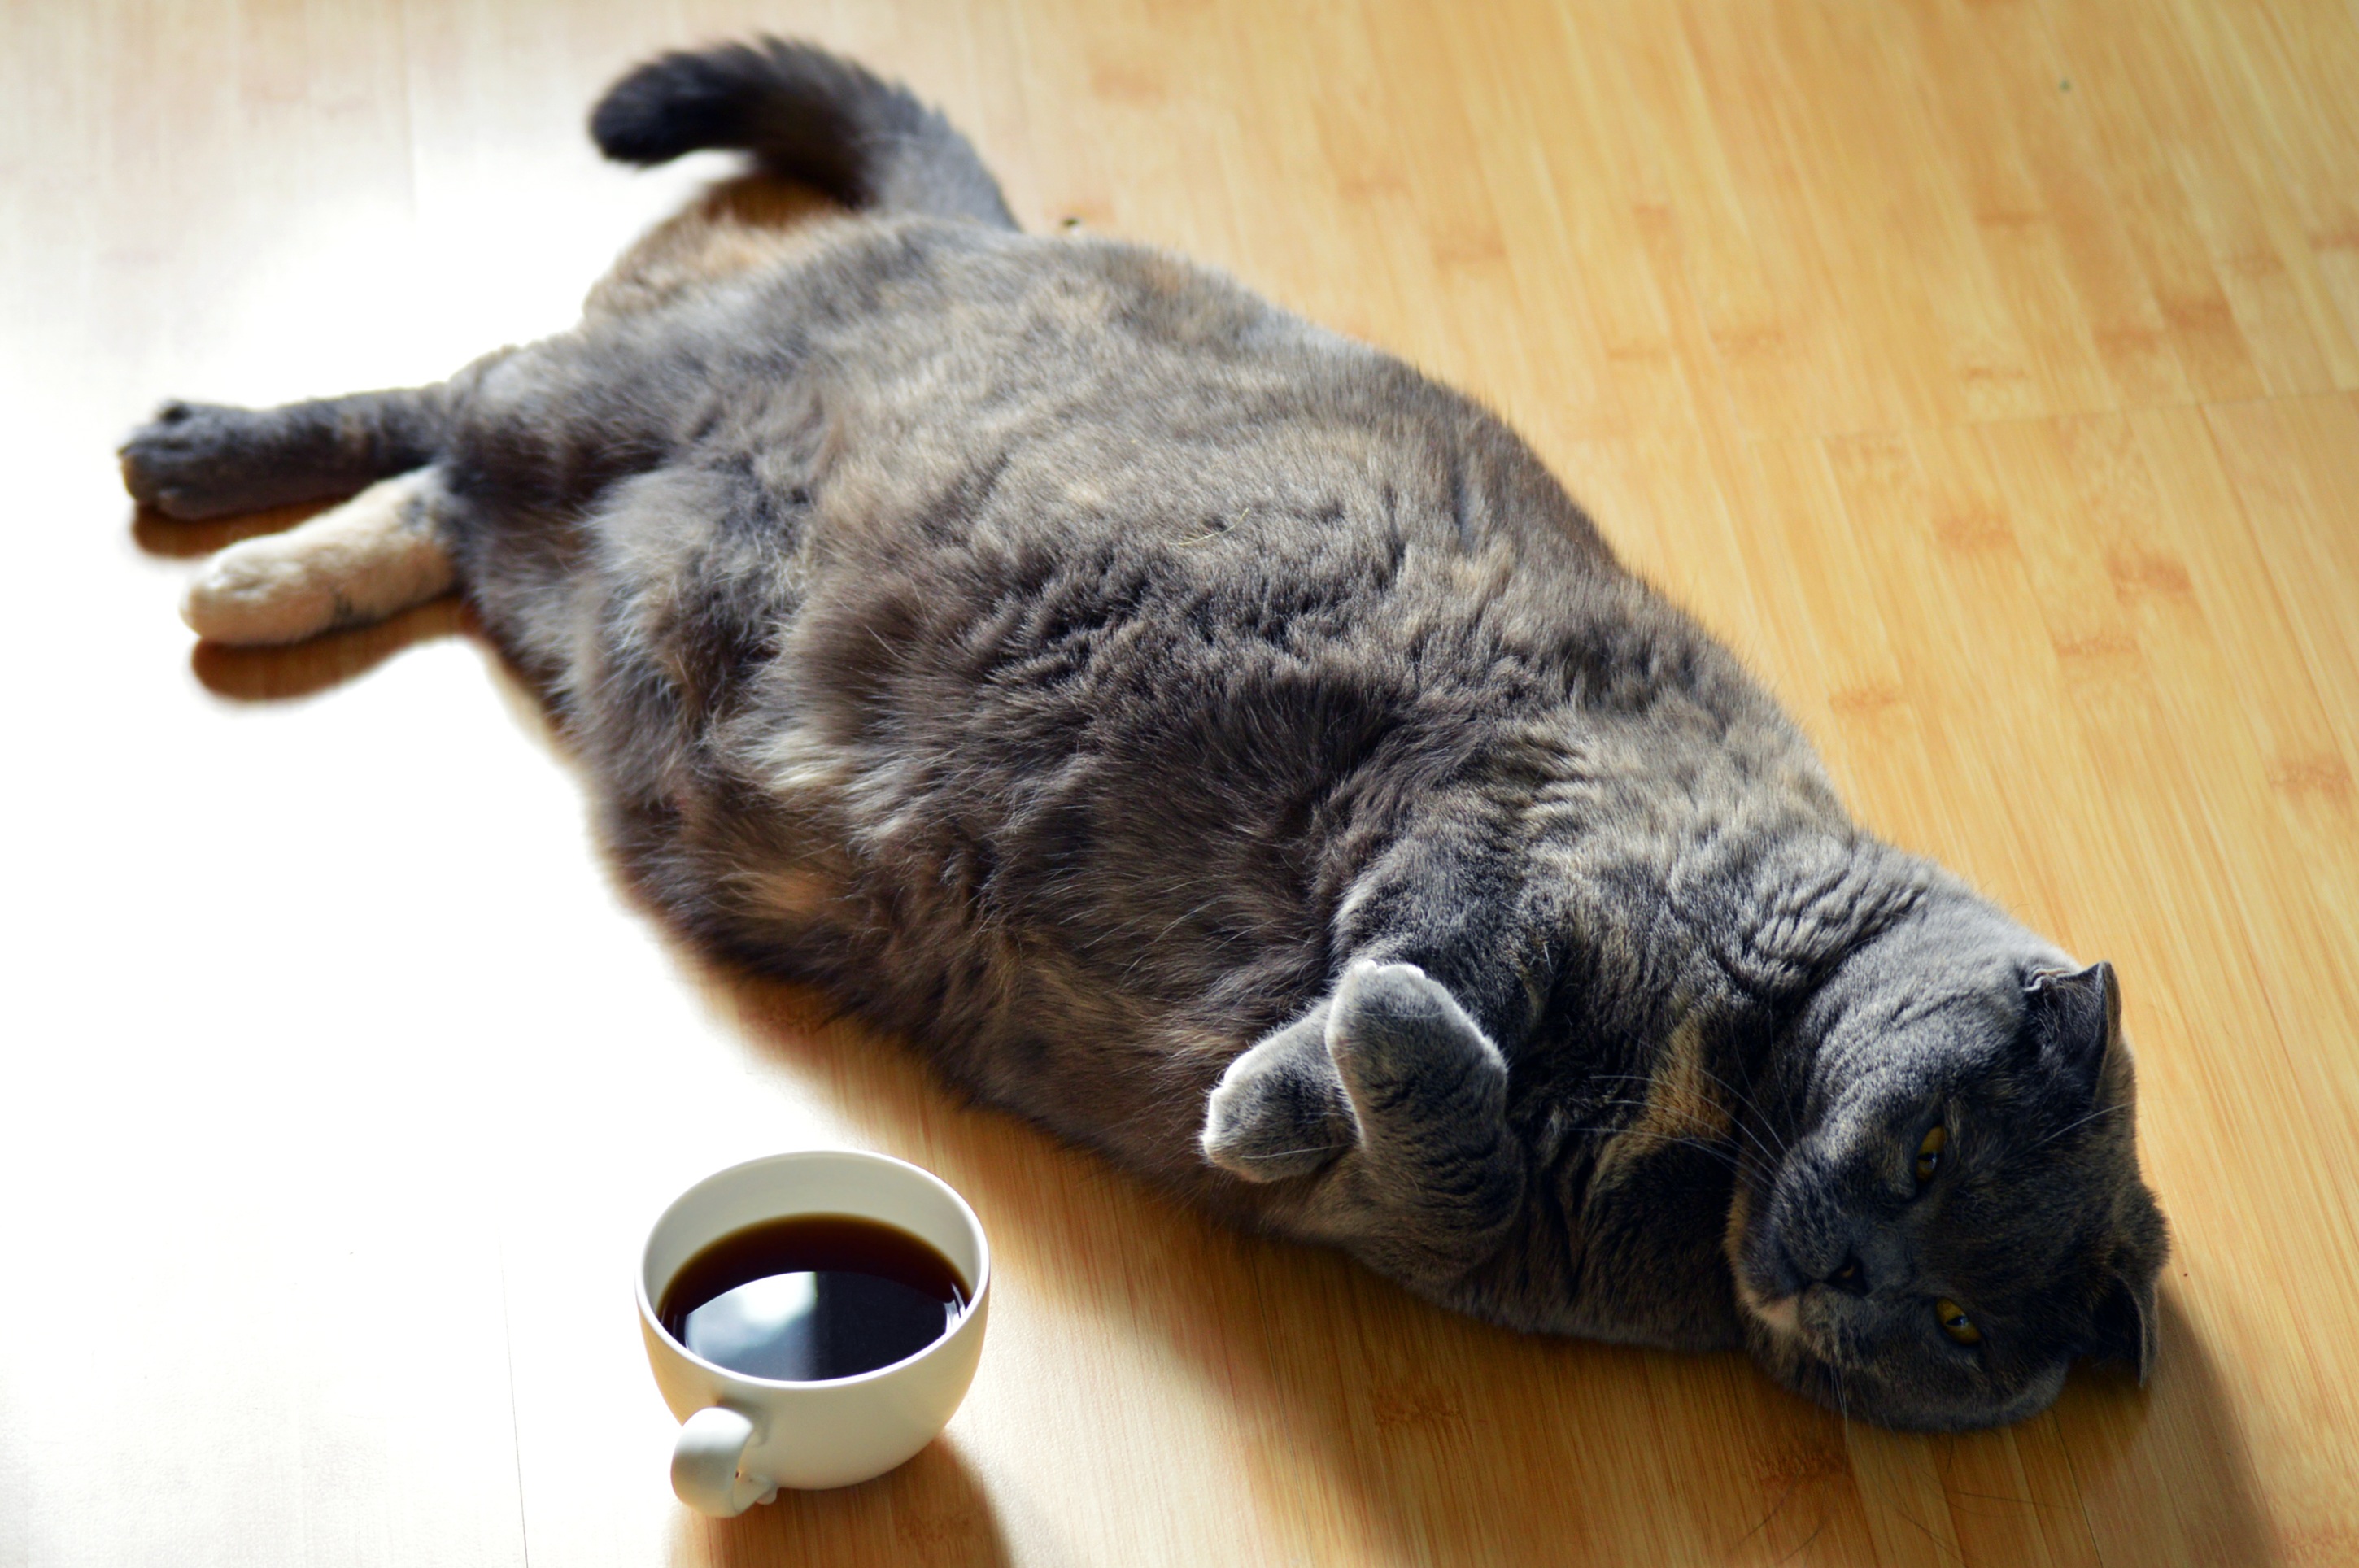
coffee, wood, white, floor, animal, cute, dark, cup, pet, fluffy, kitten, cat, mammal, gray, playful, nose, whiskers, lazy, fun, fat, kitty, furry, wooden, beast, vertebrate, funny, fold, tired, domestic, scottish, adorable, lying, cute cat, charming, cute animals, funny cat, small to medium sized cats, cat like mammal, dog breed group